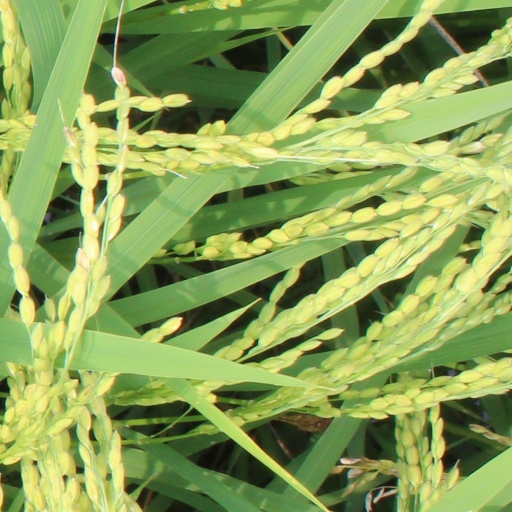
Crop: rice